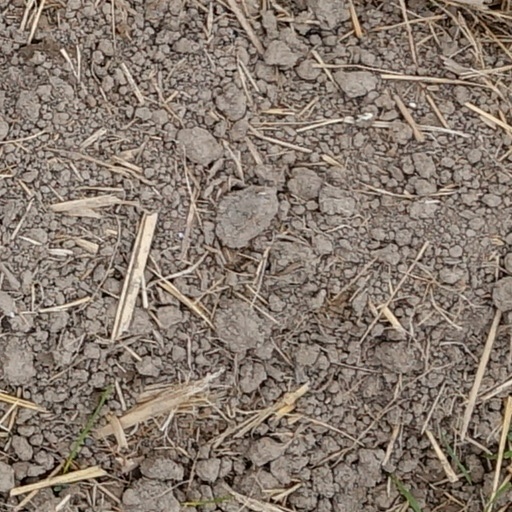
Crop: wheat